Fife Flyers

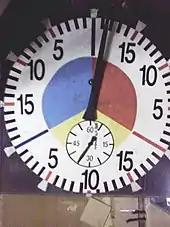
The original analogue hockey clock. Since replacement, this clock has been kept in storage.

The Flyers joined the new second tier British National League (BNL) in 1996. The BNL featured a Premier League and a Northern Premier League in the début season. Fife finished top of the Northern Premier League's first round, before winning the playoffs. They lost the Inter-League Final to the Swindon IceLords, however Ice Hockey Journalists UK (IHJUK) awarded both the Coach of the Year Trophy and Player of the Year Trophy to Mark Morrison. The second season saw the conferences of five teams renamed to Northern and Southern Pools, and again Fife came top of their region. In the National Pool they finished sixth out of nine (the Cardiff Devils' second side were excluded from the National Pool), with all ten teams in the end-of-season events. Having won Group B to be Scotland's only survivors, the Flyers were downed in the semi-finals by Hullite club Kingston Hawks.